Democracy Manifest

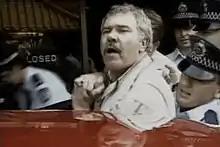
Surrounded by police, the man is surprised at being arrested, exclaiming: "Gentlemen, this is democracy manifest!"

"Democracy Manifest" (also known as "Succulent Chinese Meal", amongst other names) is an October 1991 Australian news segment video by the reporter Chris Reason. In 2019 "The Guardian" called it "perhaps the pre-eminent Australian meme of the past 10 years". YouTube has several postings of the video with more than a million views each.